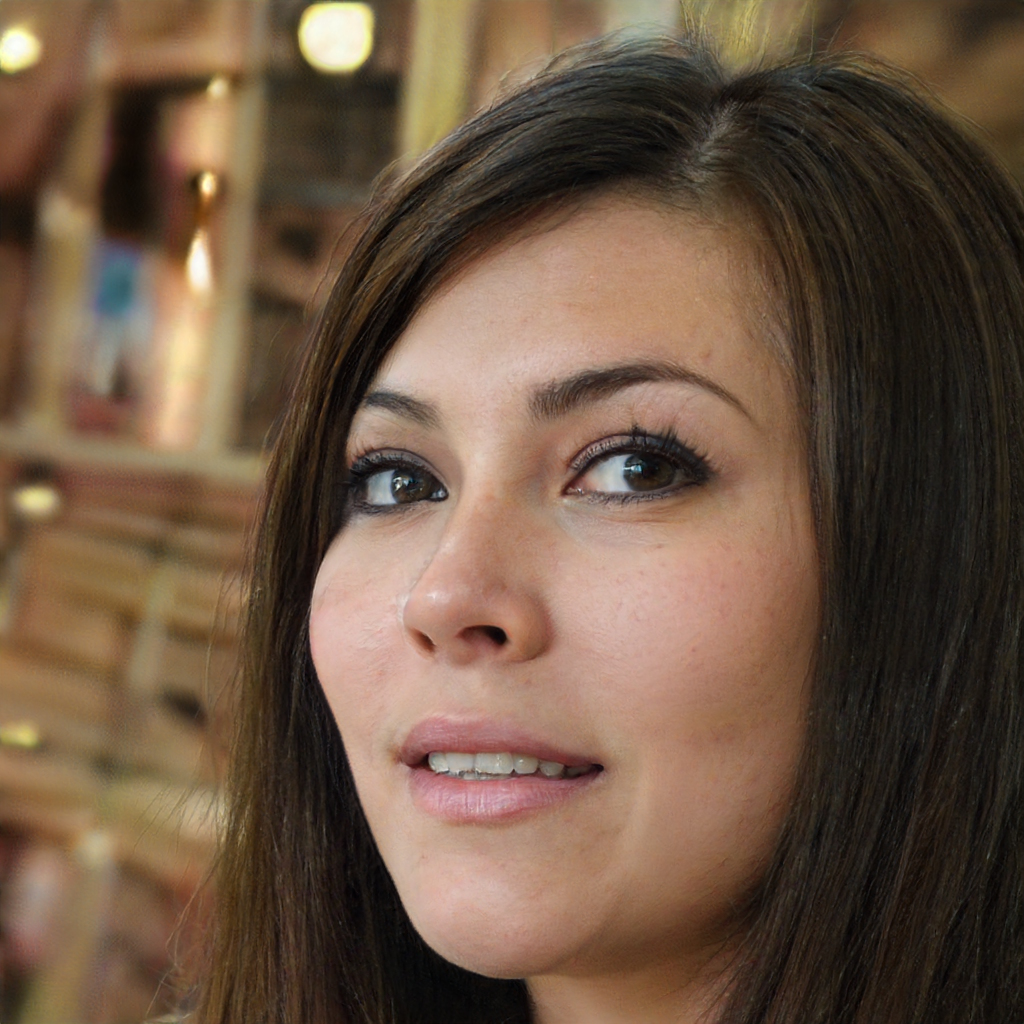
Portrait style: Real Portrait